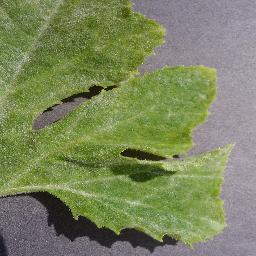
Label: Squash___Powdery_mildew